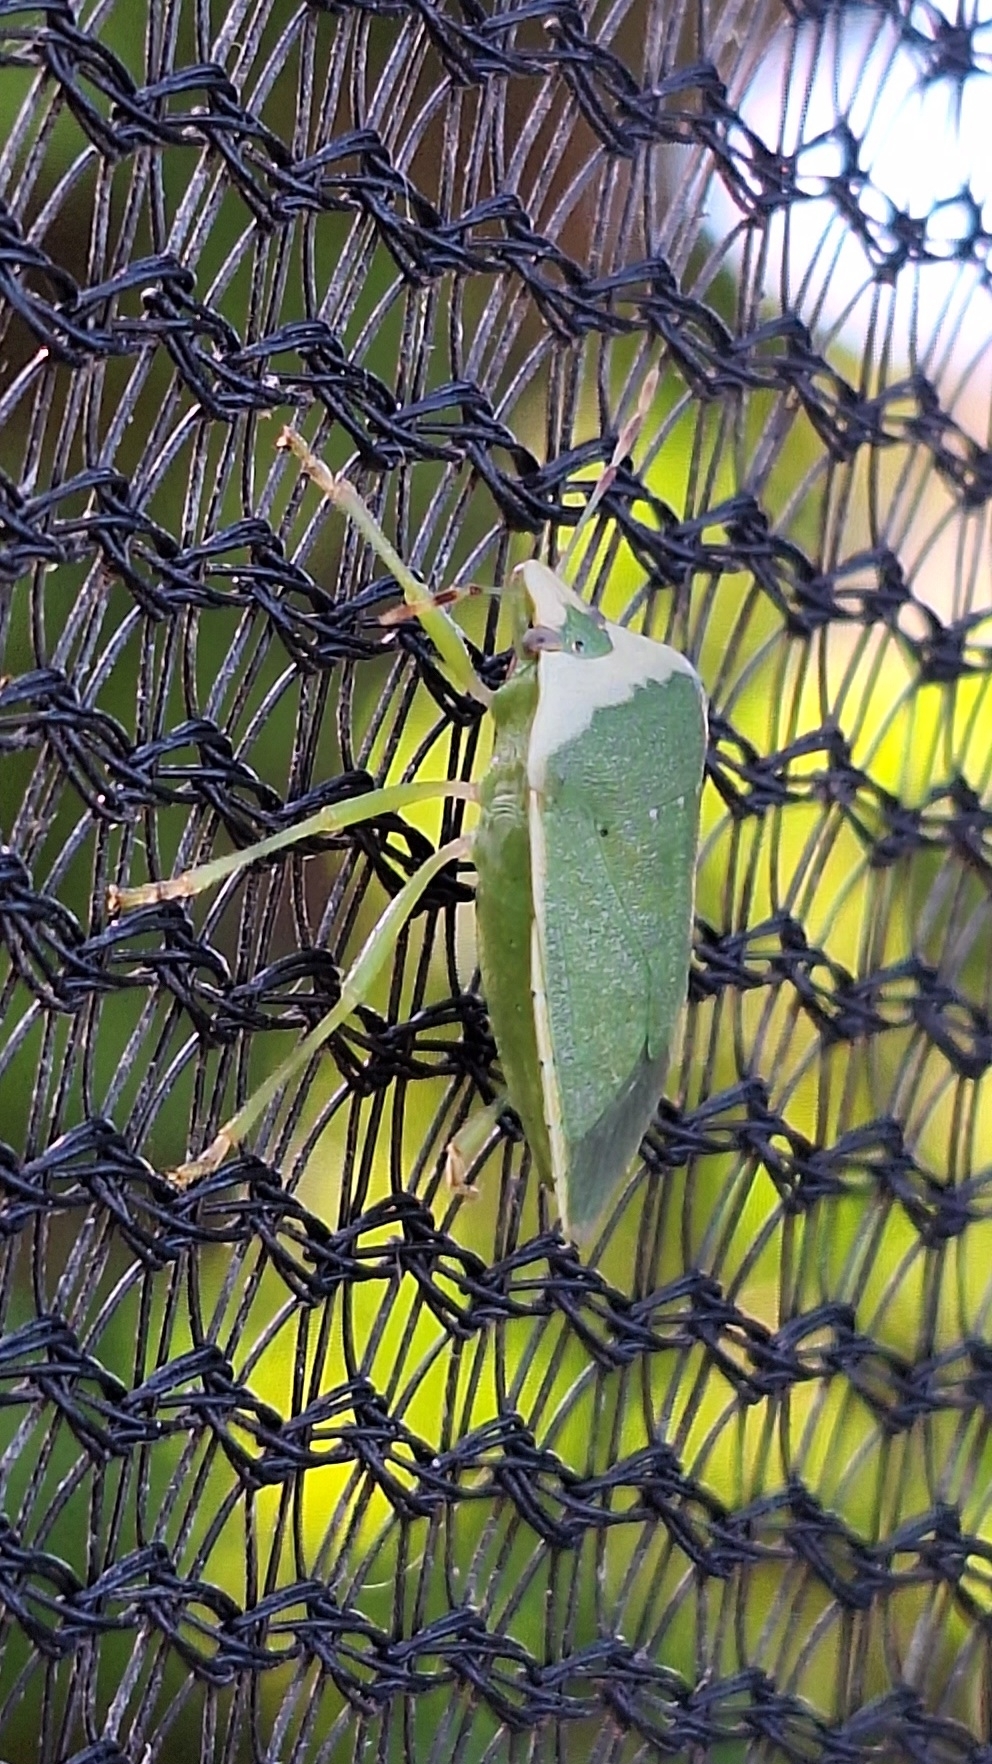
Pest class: stink_bug